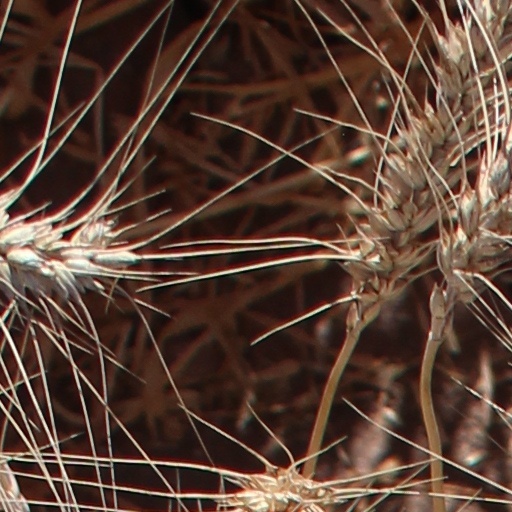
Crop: wheat